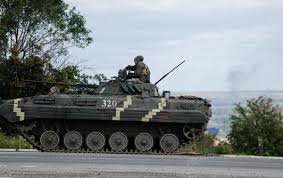
Label: BMP